Pearl of Love

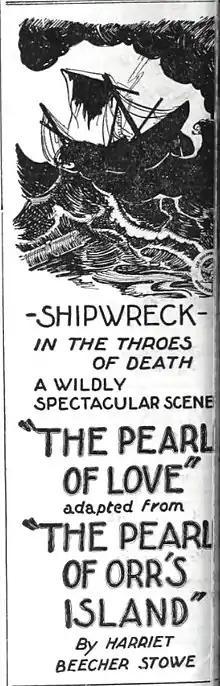
Advertisement

Pearl of Love is a 1925 American silent drama film directed by Leon Danmun and starring Betty Balfour, Gladys Leslie, and Burr McIntosh. It is based upon a novel by Harriet Beecher Stowe.